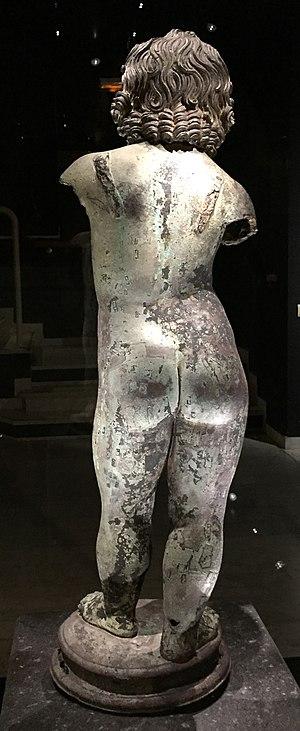
Éros est le dieu primordial de l’Amour et de la puissance créatrice dans la mythologie grecque. Le mot érotisme provient de Éros.